Question: Where was the picture taken?
Tambaya: A ina aka dauka hoton?
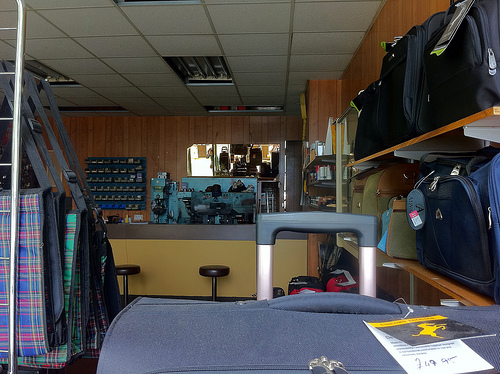
Answer: In a department store.
Amsa: A cikin kantin siyar da kayayyaki.